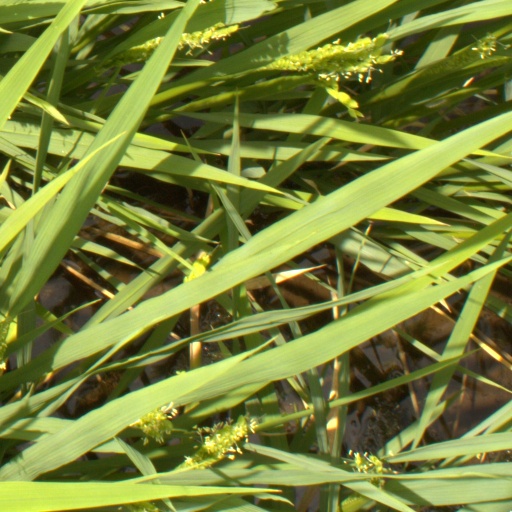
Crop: rice